Swedish American Line

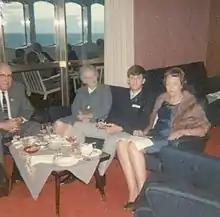
Birgit Ridderstedt (right) and son Lars after his 18th birthday dinner in First Class on the "Gripsholm" in 1966

On 23 August 1963 the Swedish American Line ordered another new ship, this time from John Brown and Company, Clydebank. The new ship, named (the fourth SAL ship with that name), was launched on 14 April 1964. Her design featured several cruise-friendly innovations, including all-outside cabins and large lido decks. In preparation for the delivery of the new "Kungsholm", the old (third) "Kungsholm" was sold to North German Lloyd on 5 October 1965, becoming their third MS "Europa". The SAL operated with just one passenger-carrying ship until 24 April 1966, when the fourth (and final) "Kungsholm" was delivered. She began service with a transatlantic crossing from Gothenburg to New York, after which she was used for cruising around the world. In 1966 SAL's ships made only nine transatlantic crossings. In 1965 SAL had founded Hoverlloyd together with Swedish Lloyd to offer a fast hovercraft connection across the English Channel. Hoverlloyd begun operations in 1966 with two hovercraft, "Swift" and "Sure". Another joint operation was formed in the mid-60s when SAL, Rederiaktiebolaget Transatlantic and Wallenius Rederiet founded Atlantic Container Line as a joint marketing entity for transatlantic freight operations. Some time later the decision was made to establish a new company, Swedish Atlantic Line (AB Svenska Atlant Linjen), for Swedish American Line's freight operations. In the early 70s another joint company, Atlantic Gulf Services, was founded, this time in collaboration with Finnlines.